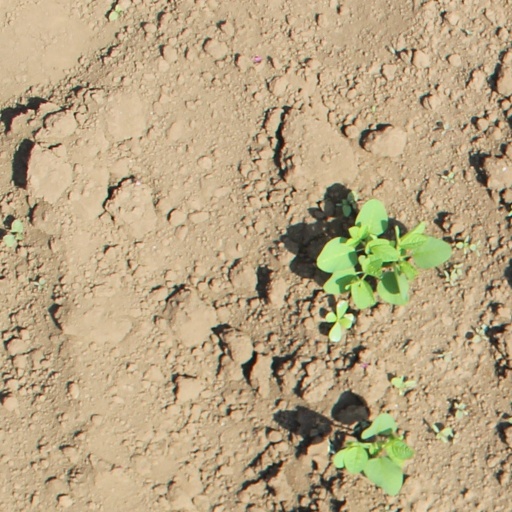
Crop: soybean